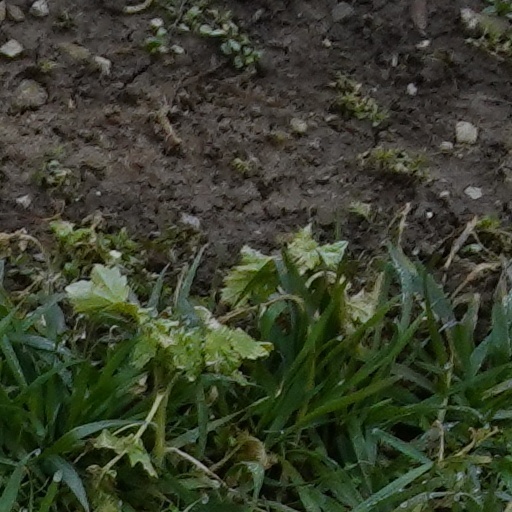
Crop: wheat